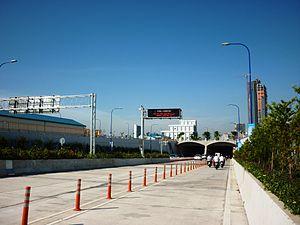
Le tunnel de la rivière Saigon ou tunnel Thu Thiem est un tunnel passant sous la rivière Saïgon à Hô-Chi-Minh-Ville au Viêt Nam.